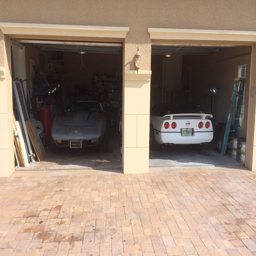
that 's not something you see very often a-car garage with cars !